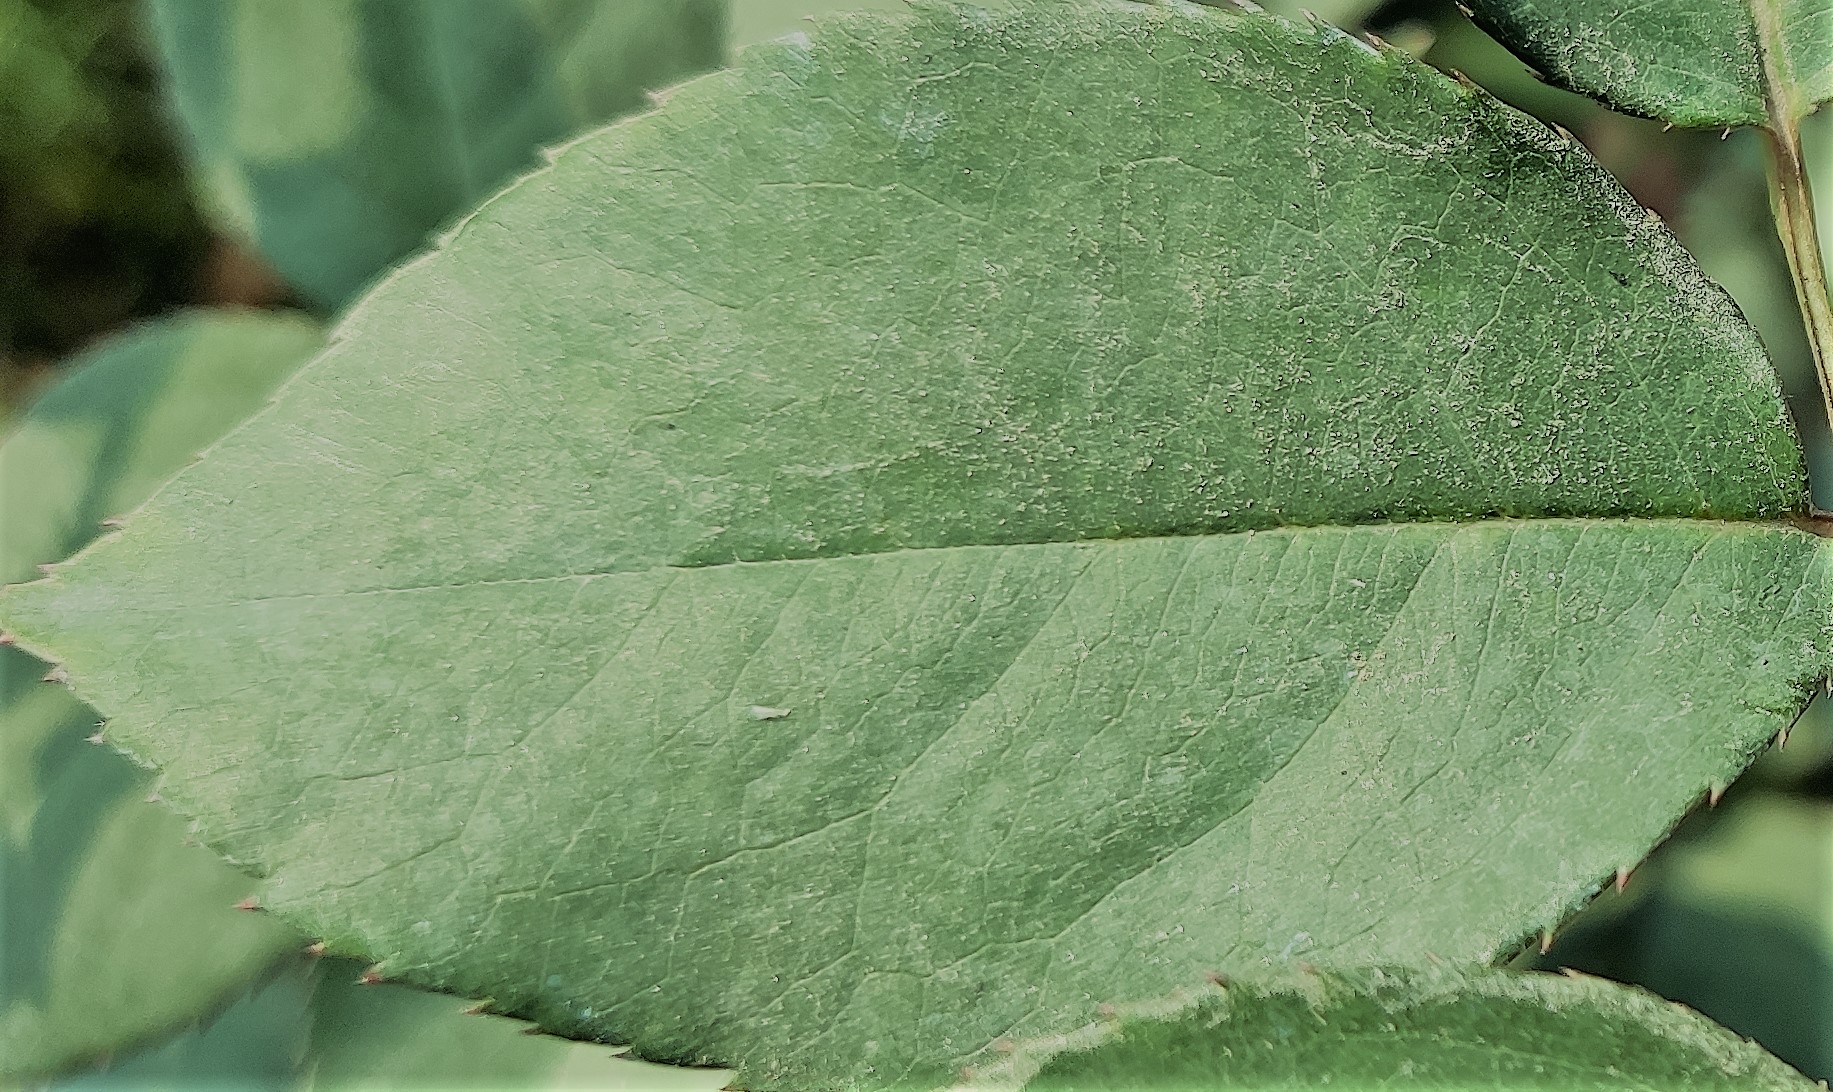
Label: Fresh Leaf